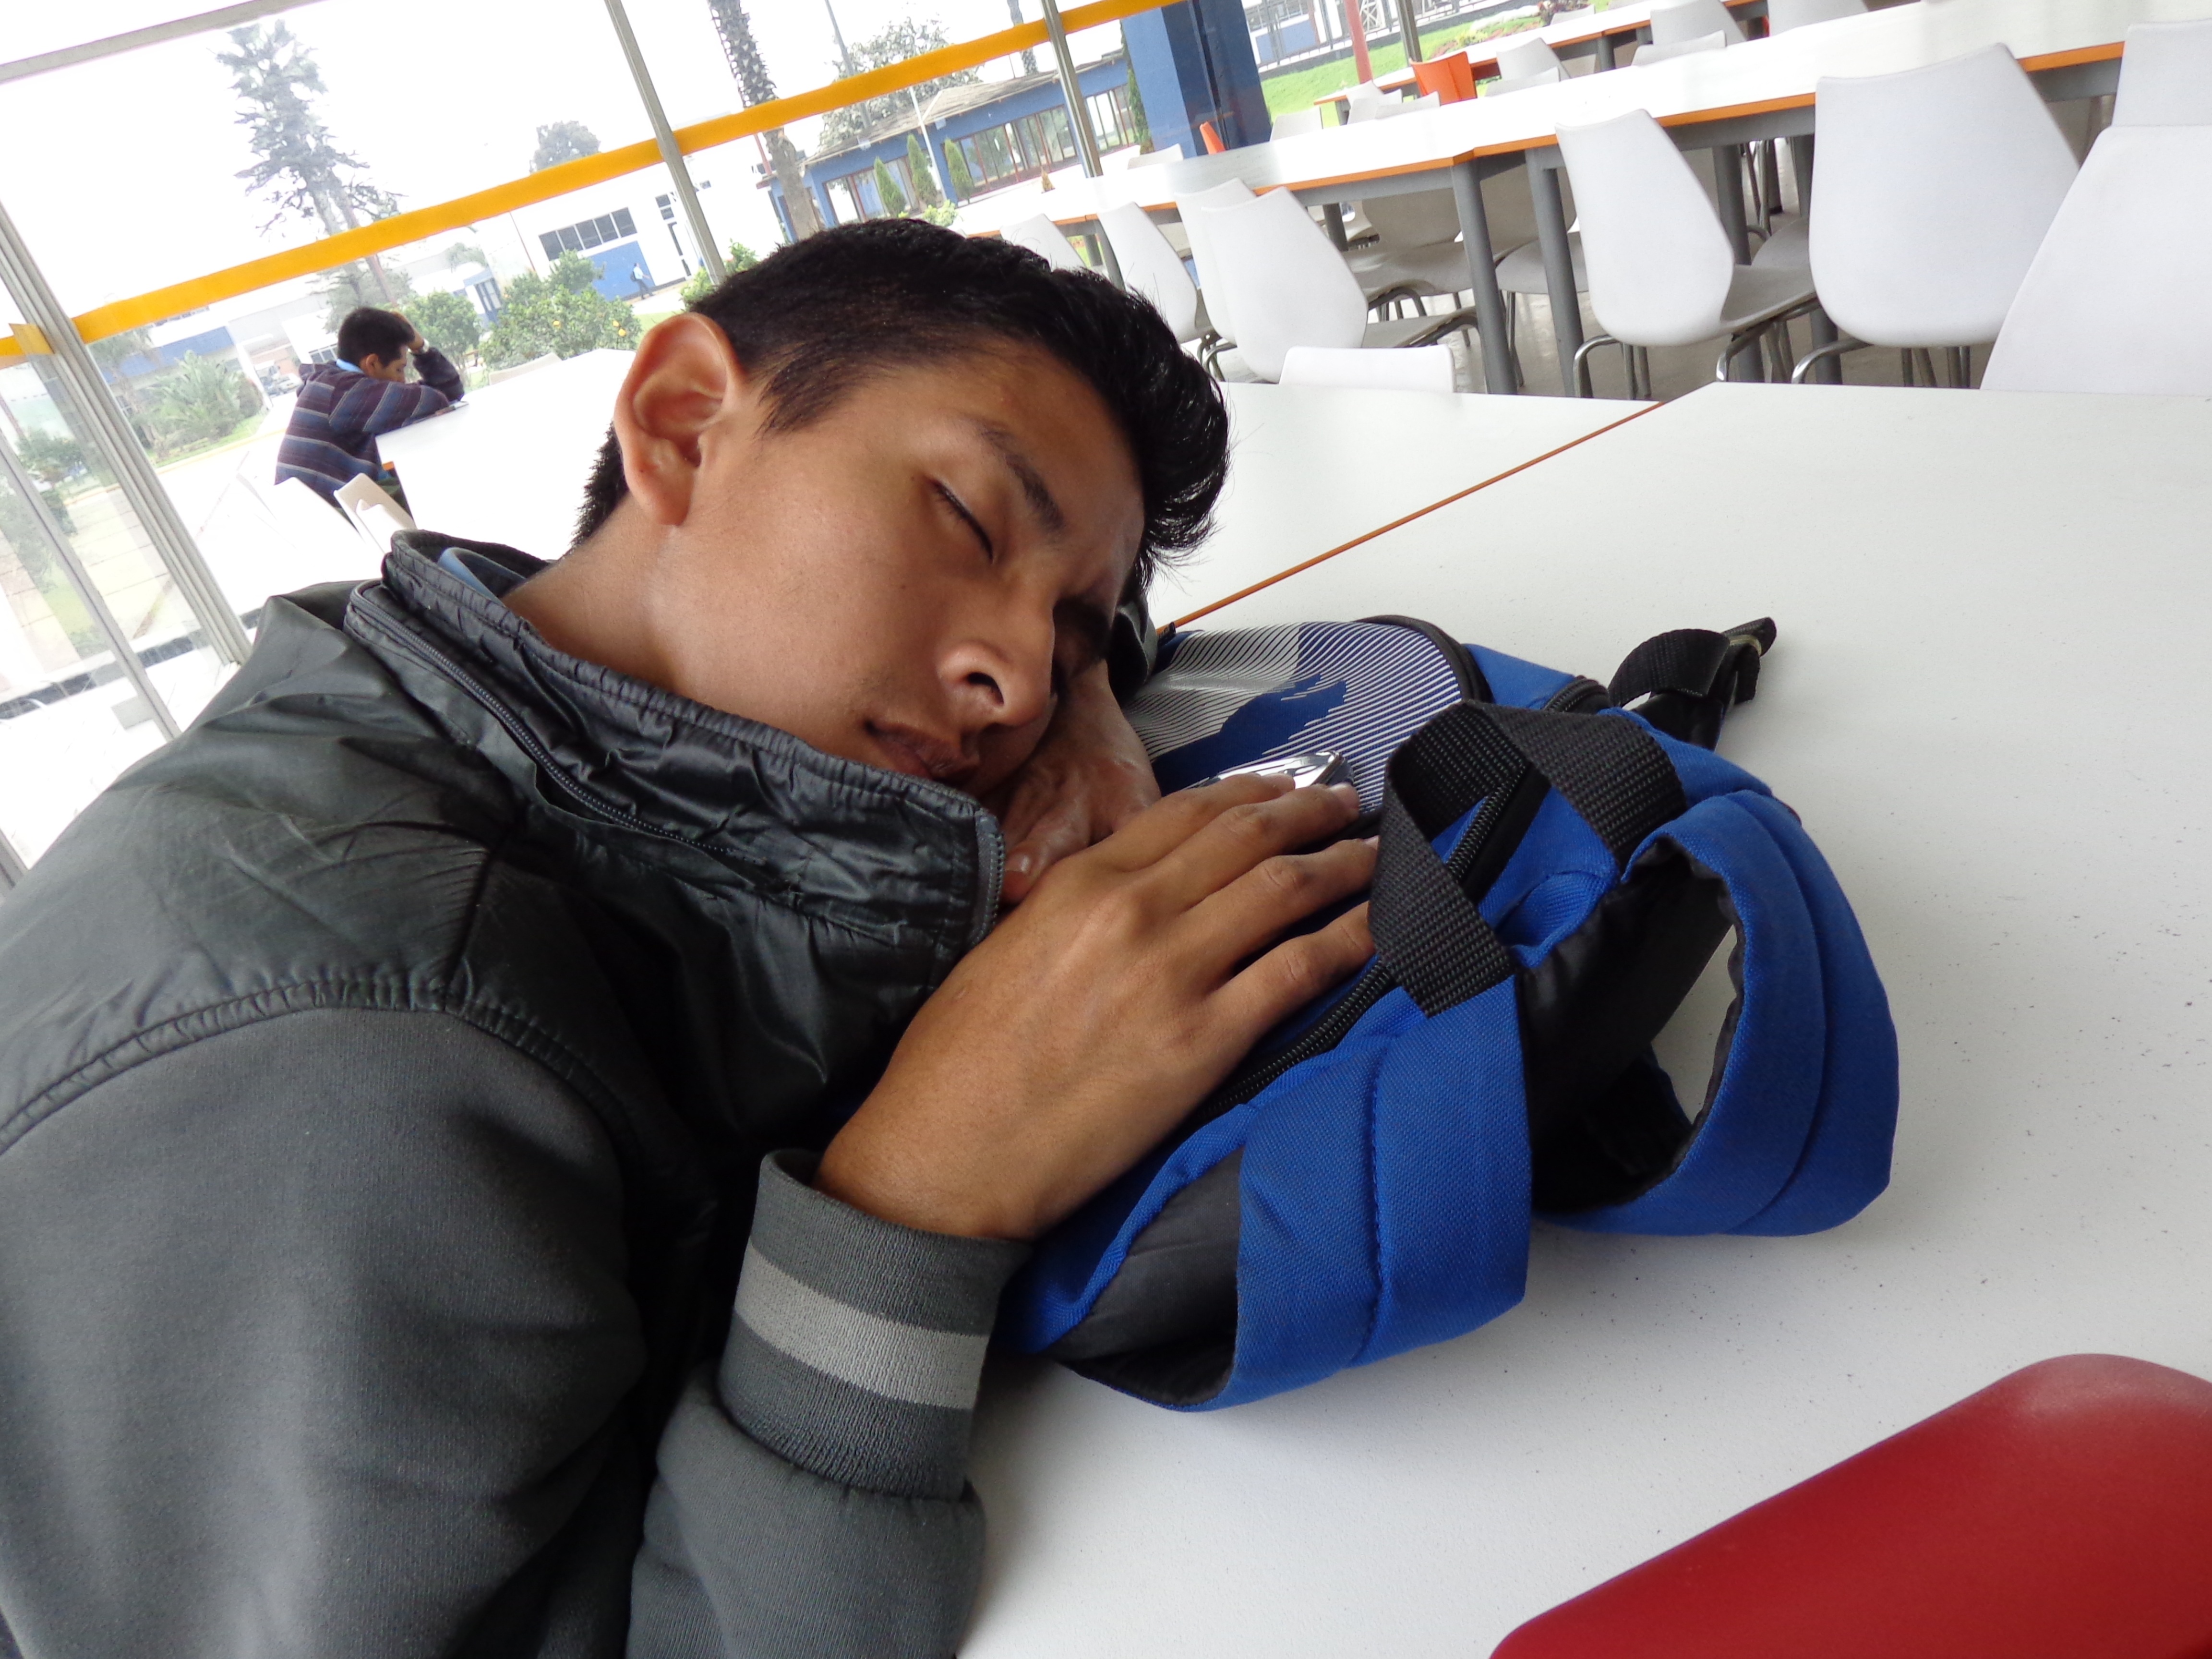
person, sleep, dream, resting